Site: brandenburg
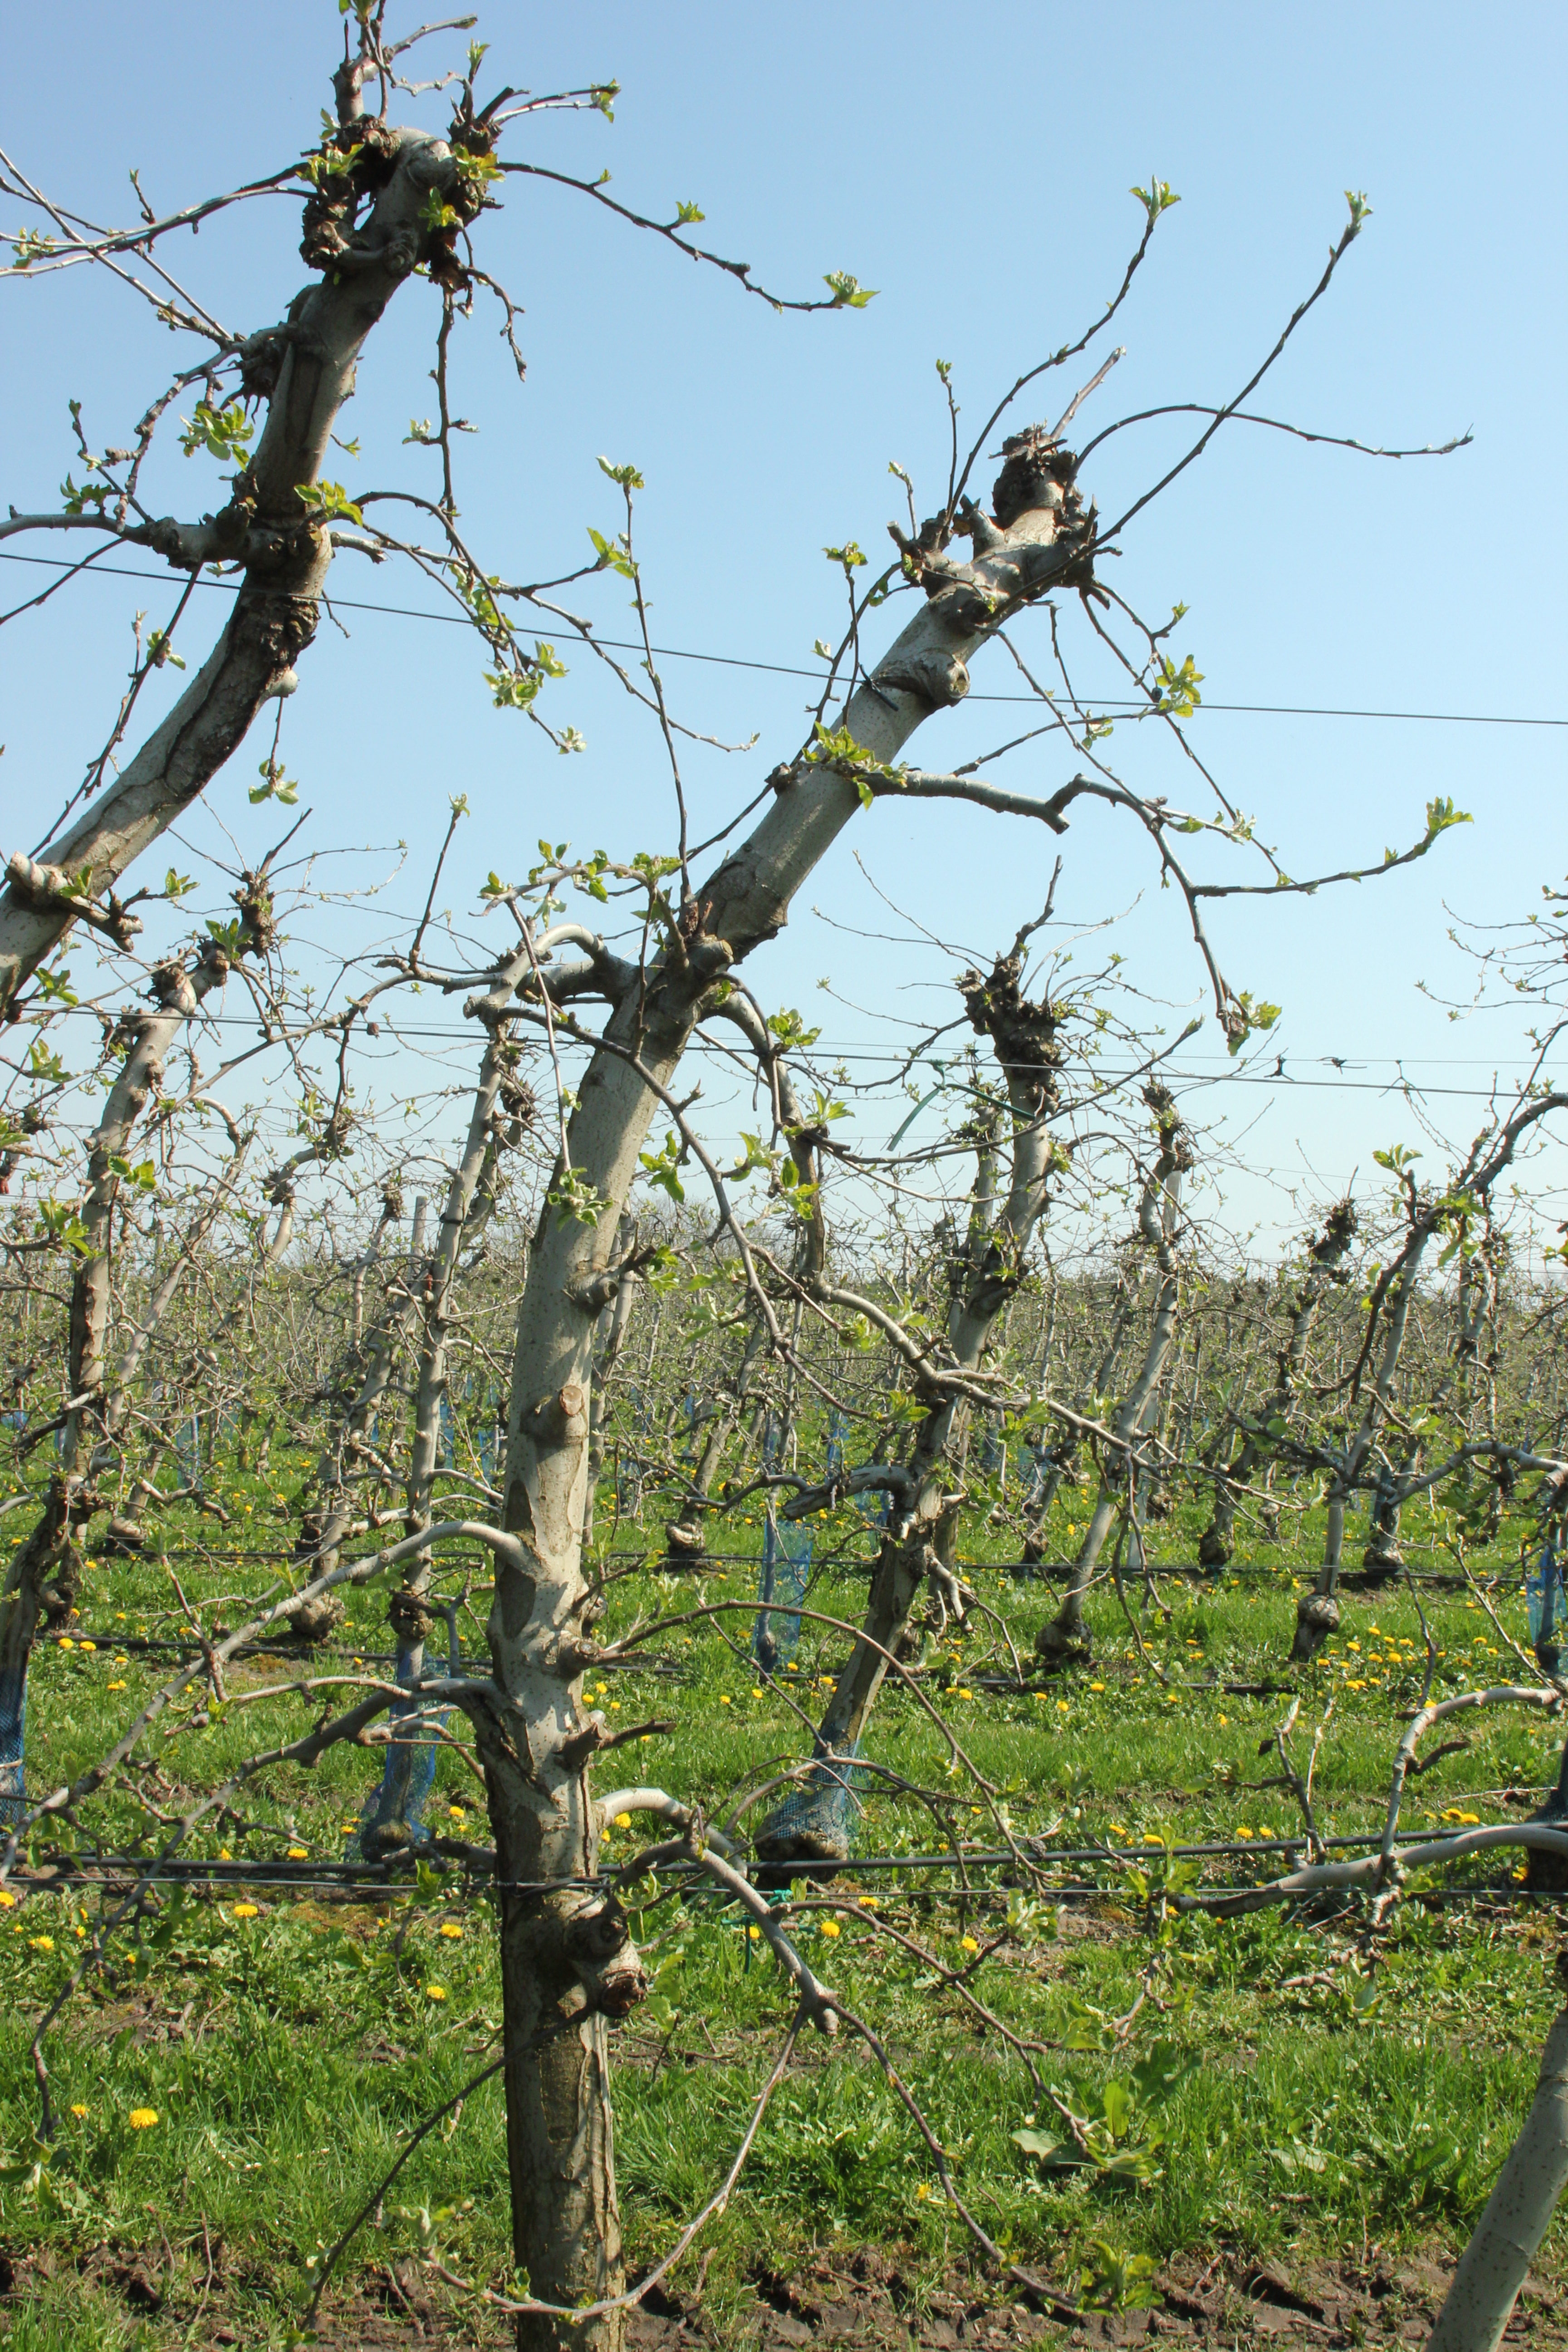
Growth stage (BBCH 56): Inflorescence emergence